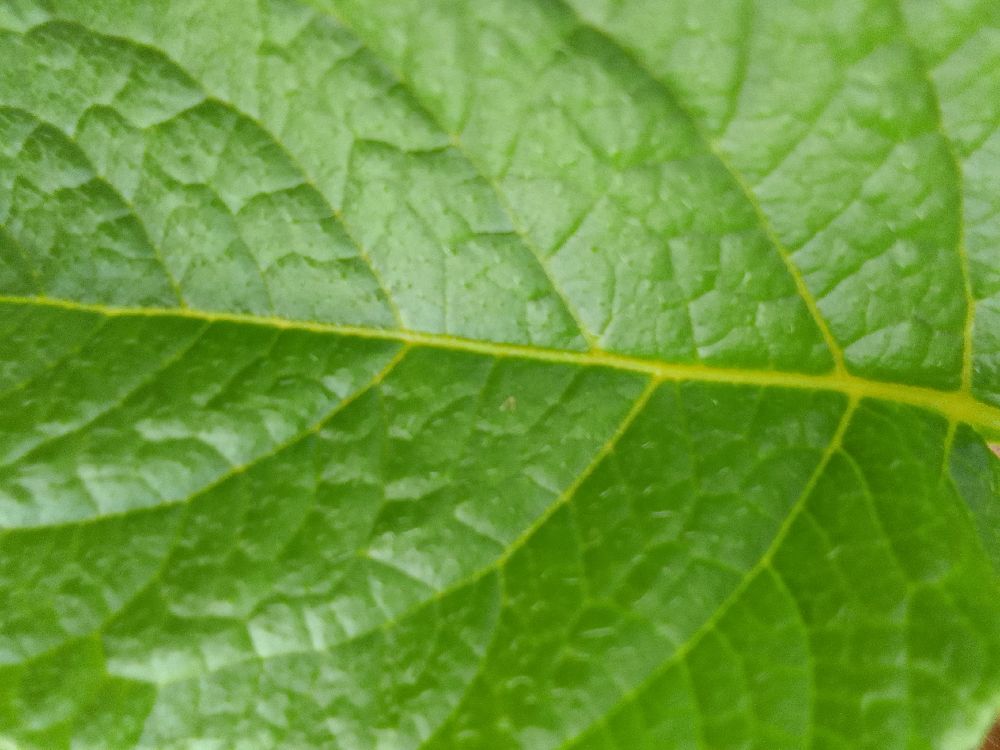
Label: Healthy